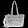
Label: Bag